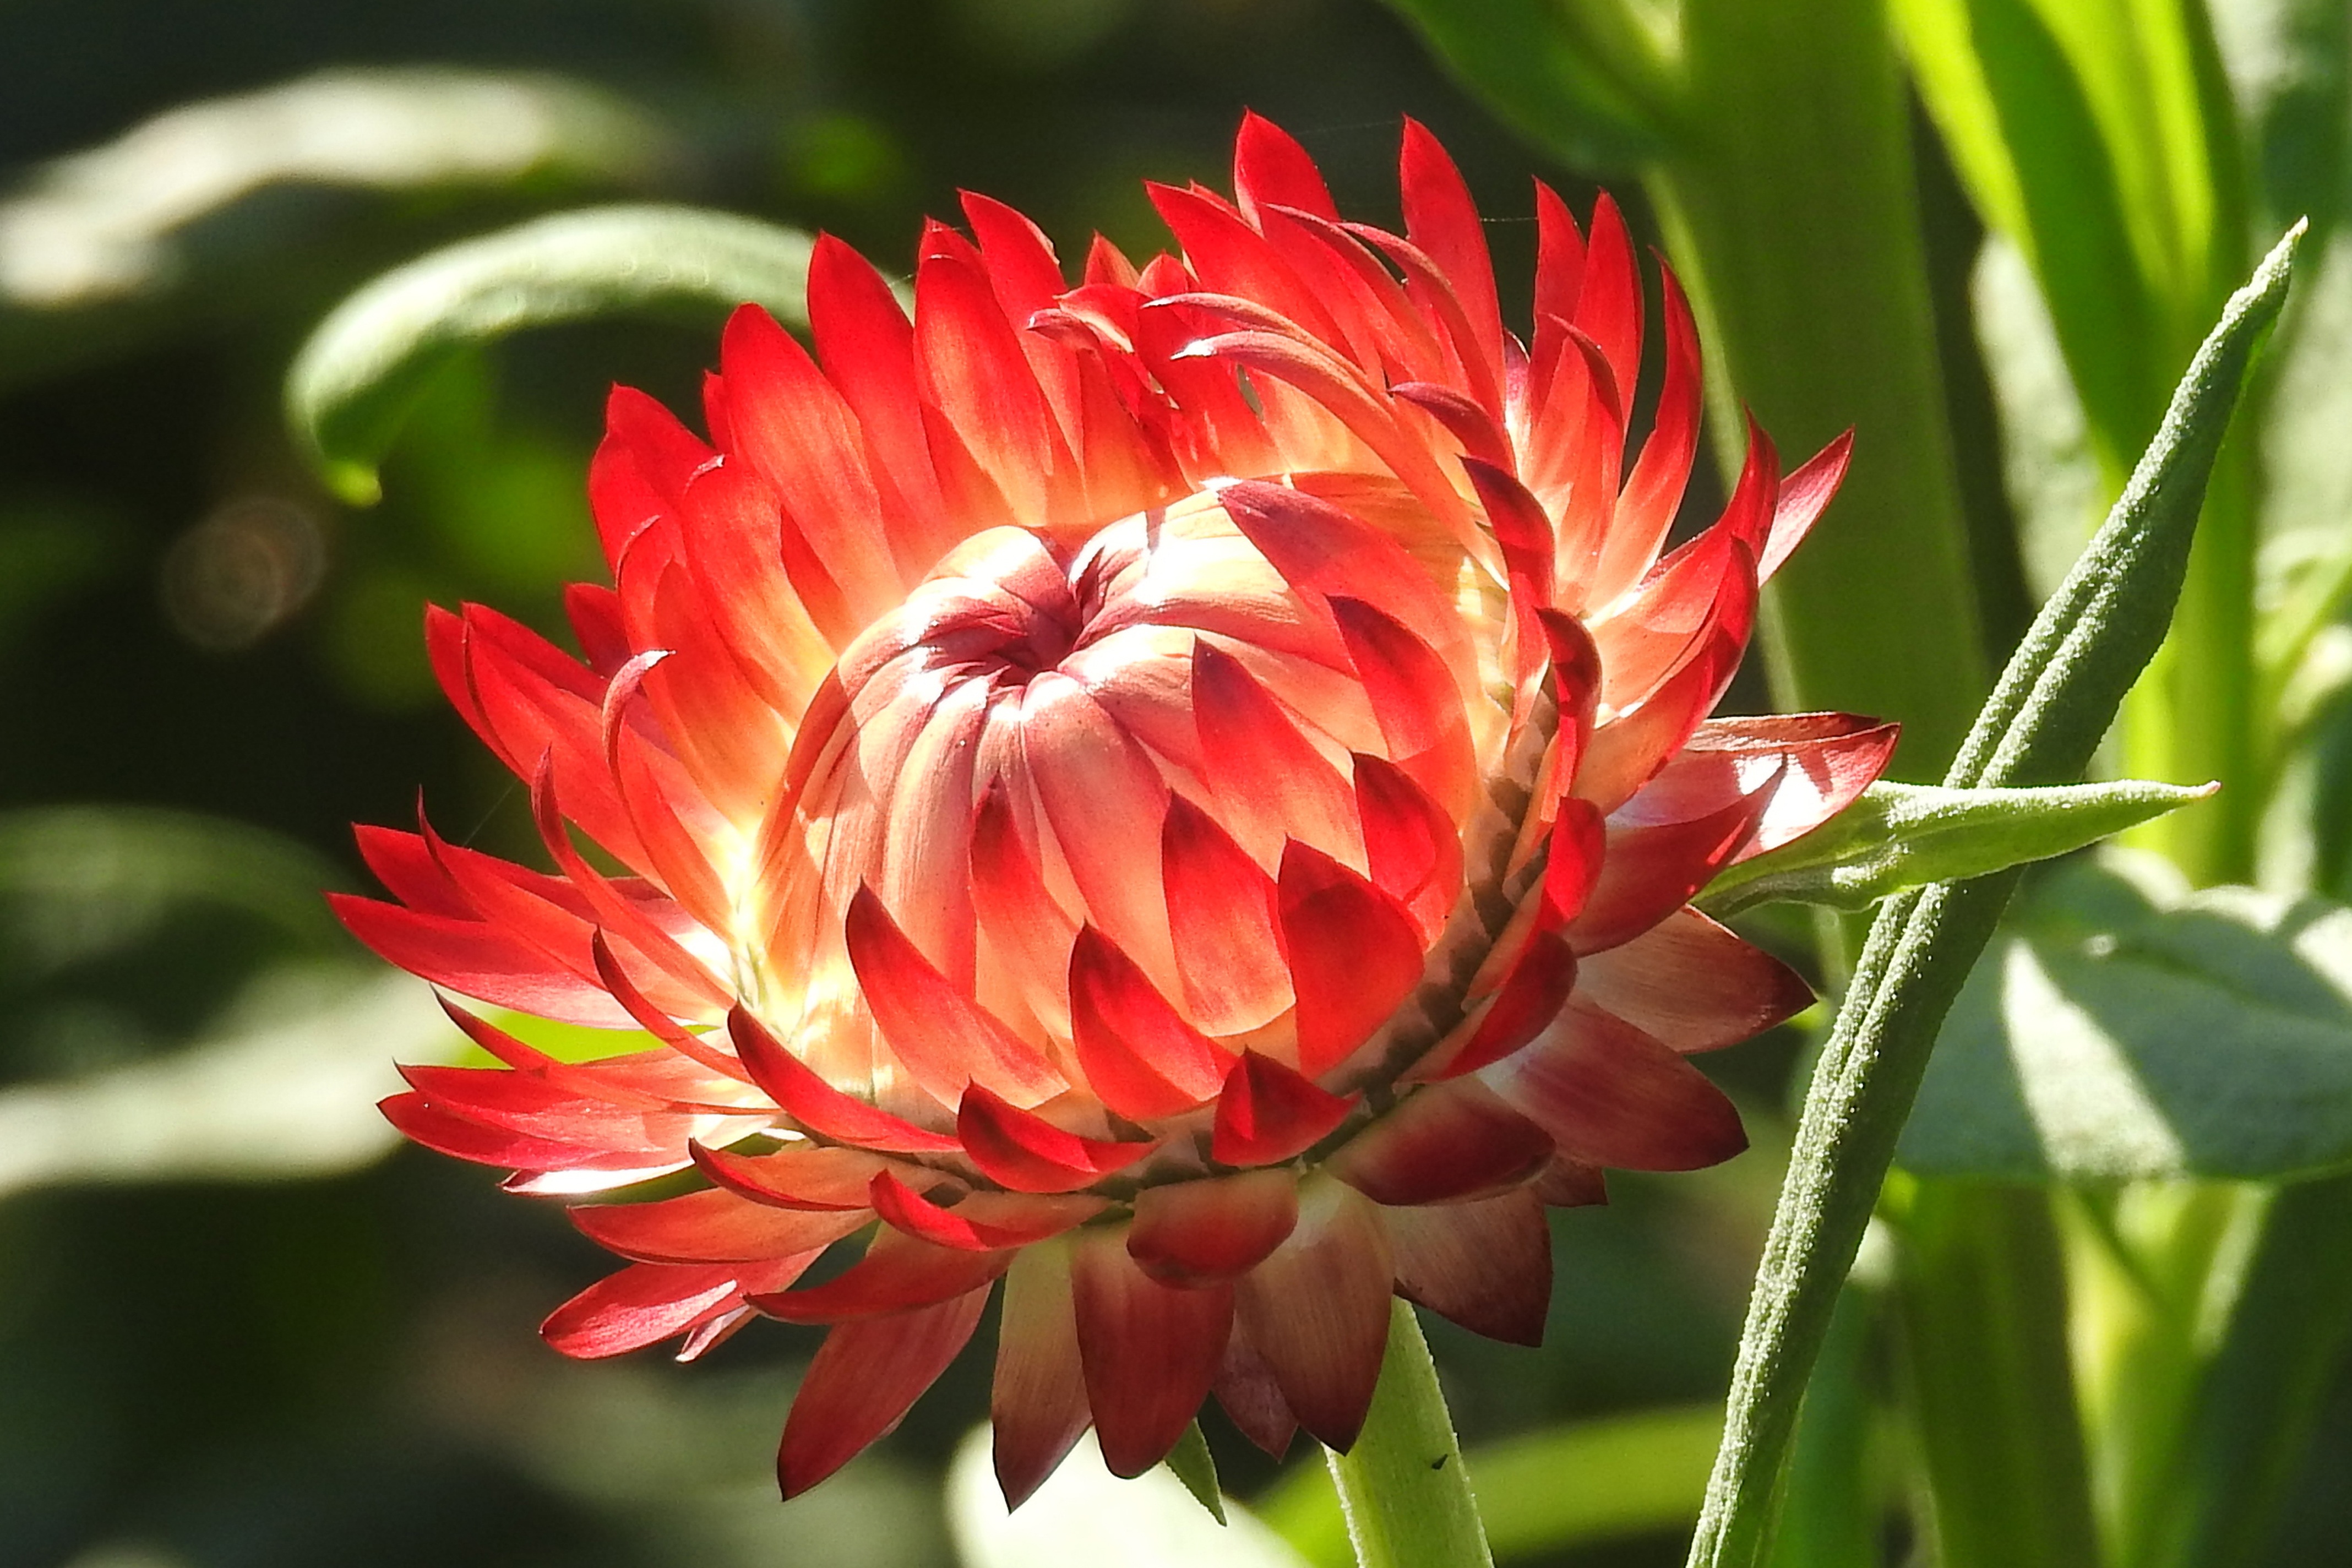
blossom, plant, flower, petal, bloom, red, autumn, botany, flora, close up, dahlia, autumn flower, macro photography, flowering plant, daisy family, italicum, annual plant, plant stem, land plant